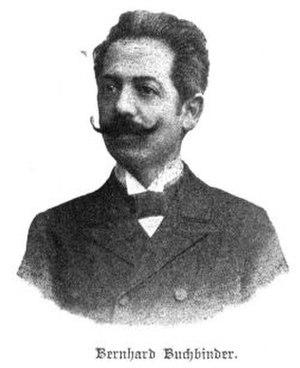
Bernhard Ludwig Buchbinder est un écrivain autrichien. Il est connu pour le livret de l'opérette Die Försterchristl.